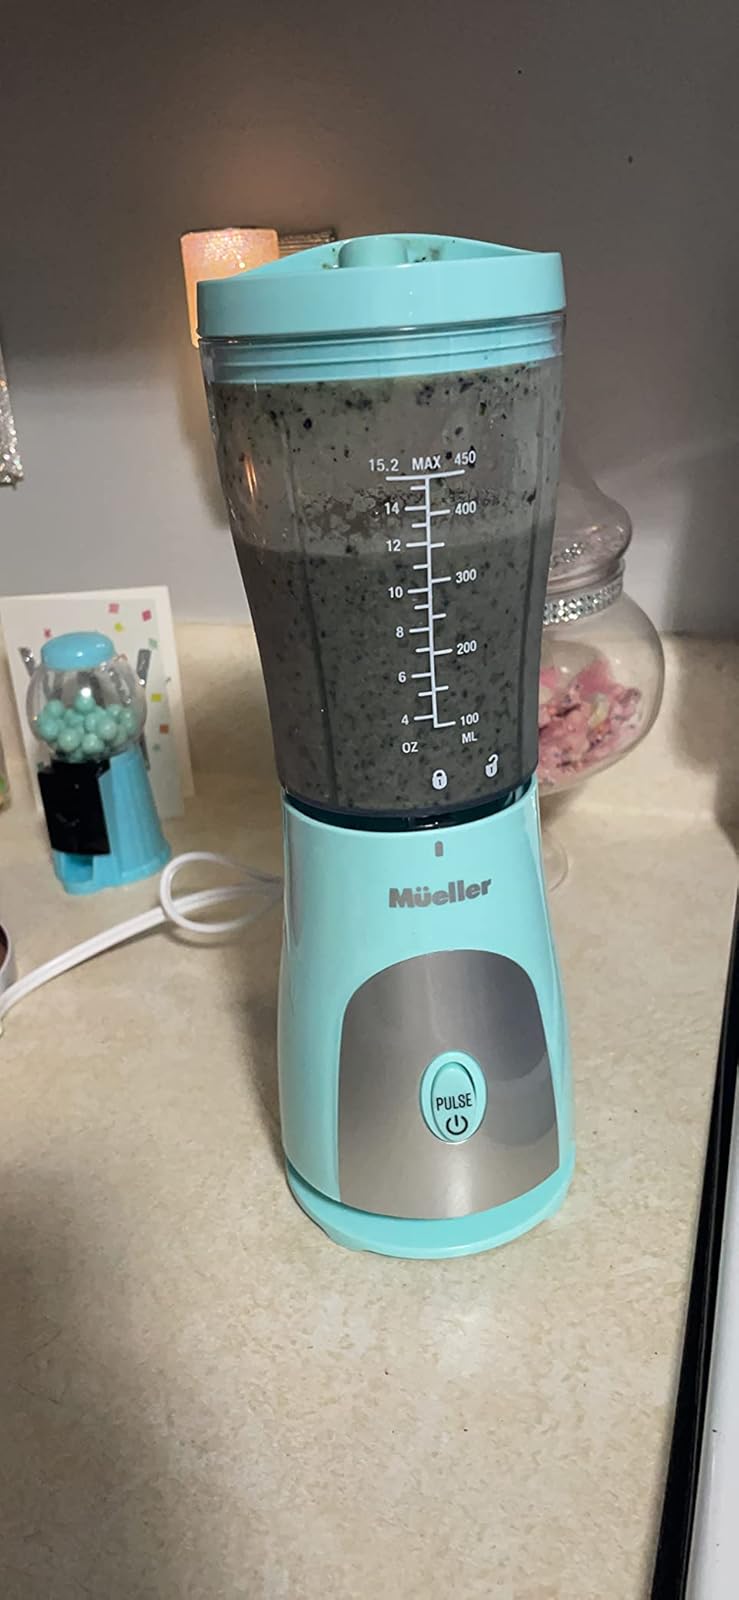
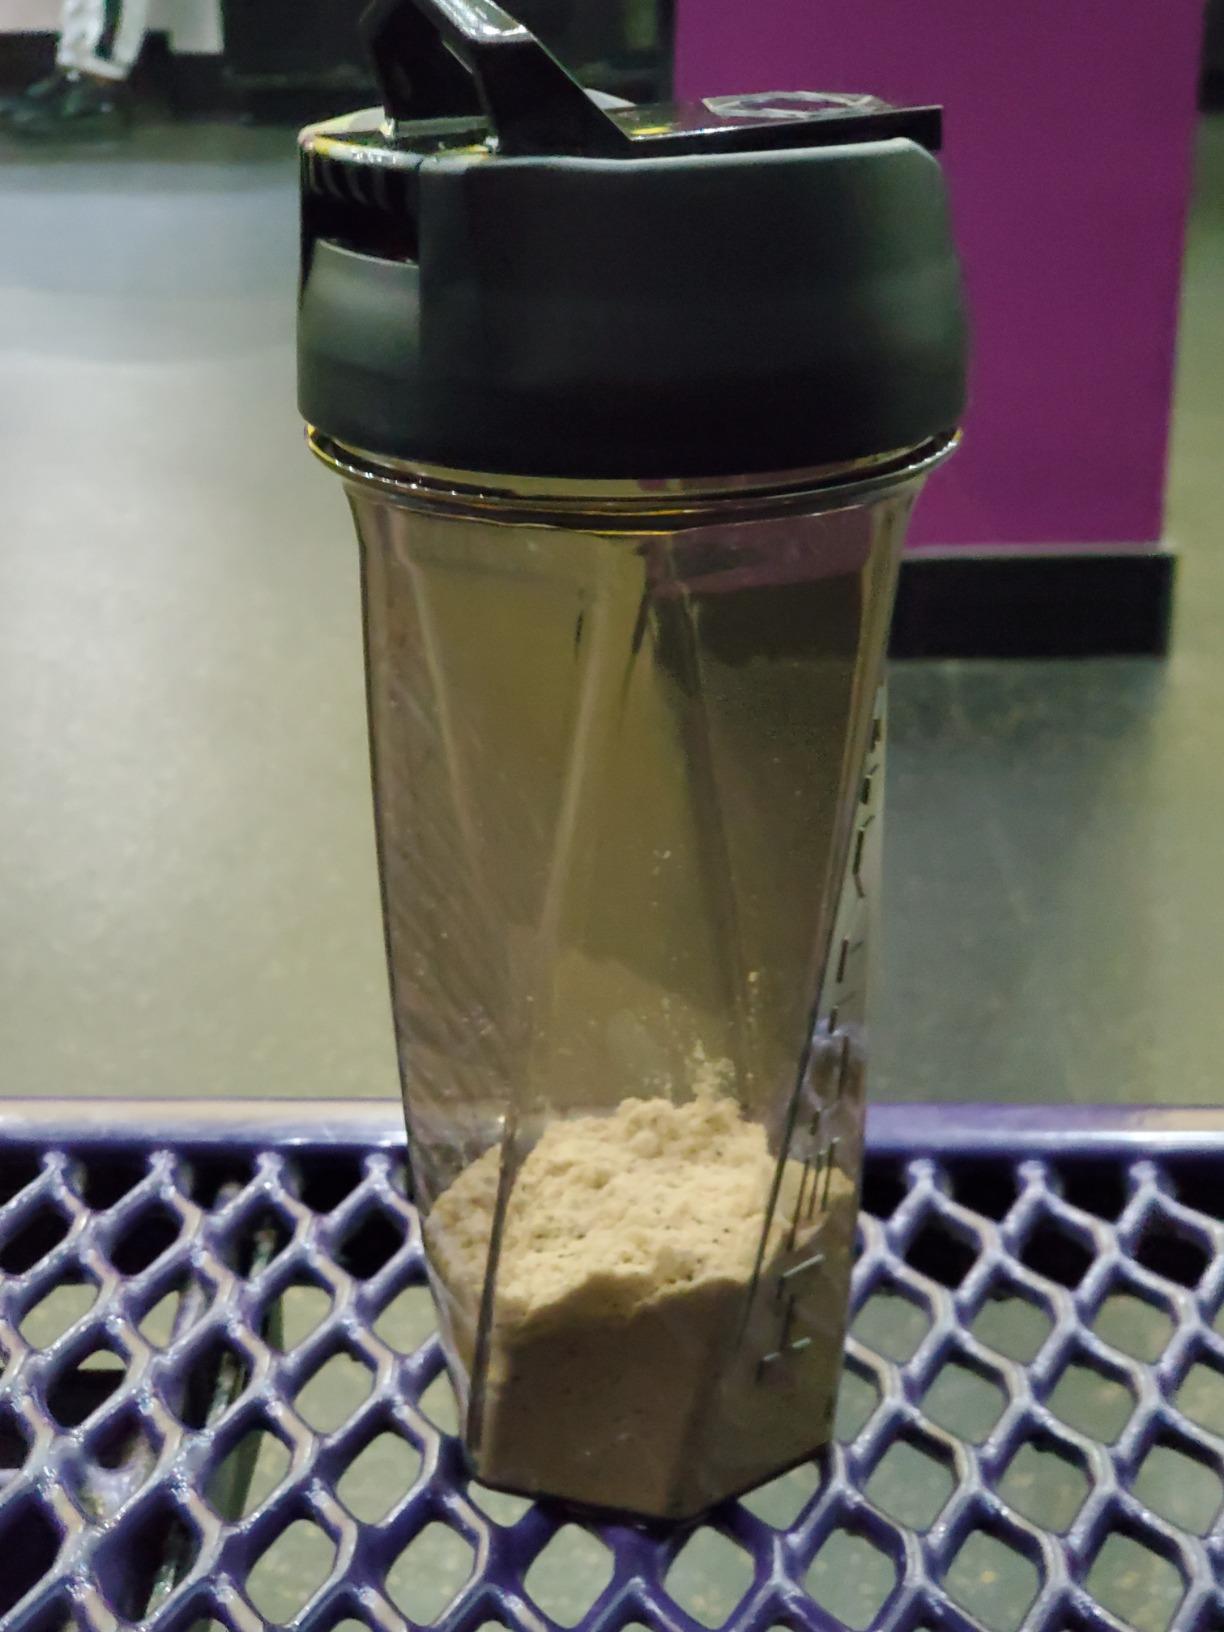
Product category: items_blender
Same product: no